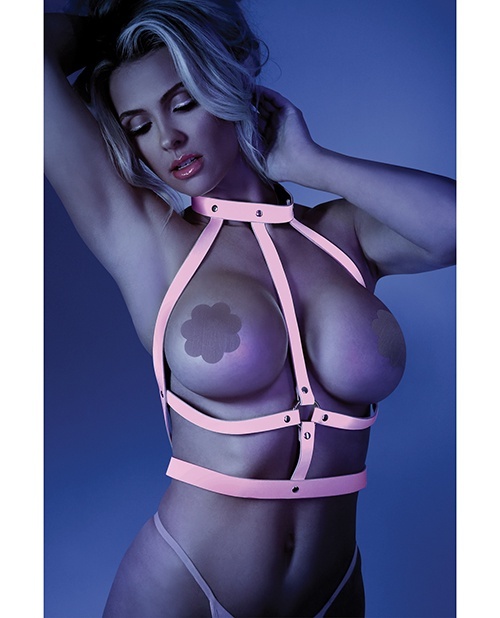
Glow Harness Top
Glow in the dark harness top. Sizing information: Bust 34 inches to 44 inches. Waist 28 inches to 36 inches. Hips 36 inches to 46 inches. Please note panties and pasties not included.
Brand: Fantasy Lingerie
Category: Apparel & Accessories > Clothing > Lingerie > Lingerie Accessories